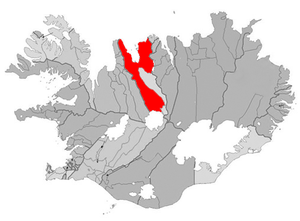
Skagafjörður est une municipalité située au nord de l'Islande.